Crested Swans

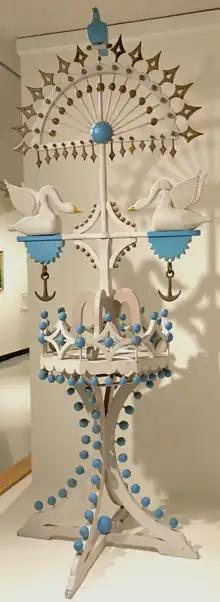
"Crested Swans" crafted by John Scholl and currently residing at the Memorial Art Gallery of Rochester, New York

Crested Swans is a painted wooden sculpture crafted by Johannes (John) Scholl around 1910. The term “celebration” was coined in reference to Scholl’s larger-than-life sculptures by the Stony Point Folk Art Gallery. "Crested Swans" was sculpted within the last handful of years of Scholl's life, from 1907 to 1916 alongside his other works of art. Most of the names of Scholl’s works were given by scholars at a later date, not himself. While living, Scholl displayed his works at his own house, and invited the surrounding community to view his works. Here he would explain individual meanings to curious visitors, though none of these meanings were specifically written down or documented by any labels. Following his death, his sculptures were displayed at his wake, and his family continued to run the at home exhibitions for a handful of years before stopping.